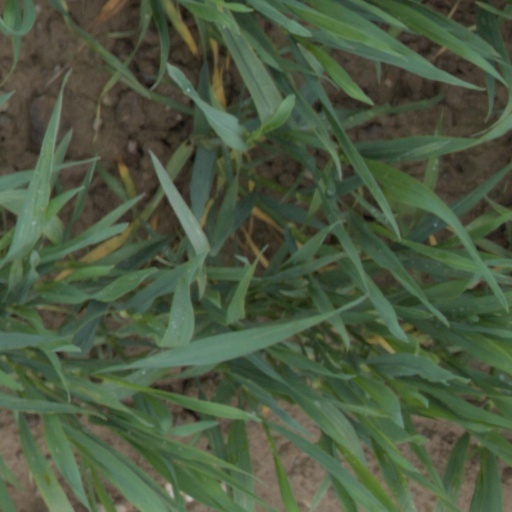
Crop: wheat